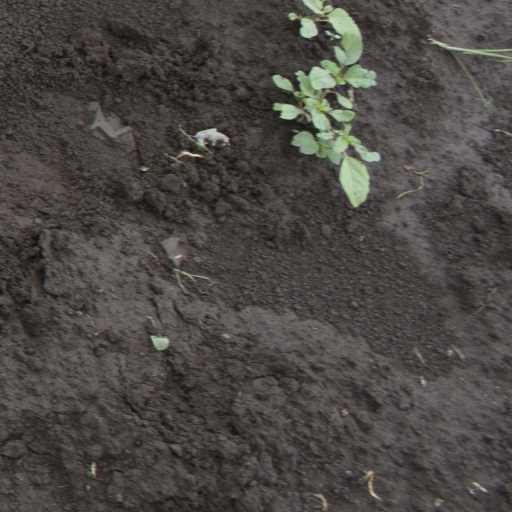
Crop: soybean